Timo Rautiainen (musician)

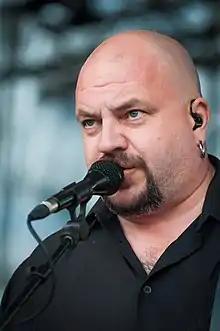
Timo Rautiainen at Rakuunarock festival in 2013

Timo Aulis Rautiainen (born 25 January 1963, in Sulkava, Finland) is a Finnish heavy metal singer, guitarist and songwriter. He is best known as the singer and songwriter of Timo Rautiainen & Trio Niskalaukaus. He has also sung and played guitar in the bands Lyijykomppania and Aku Ankkuli.